Christine Elliott

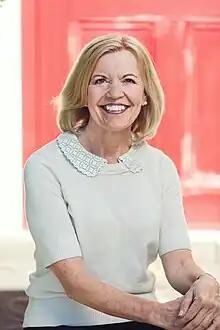
Elliott in October 2014

Christine Janice Elliott (born April 13, 1955) is a retired Canadian politician in Ontario who served as the 11th deputy premier of Ontario and the Ontario minister of health from 2018 to 2022.